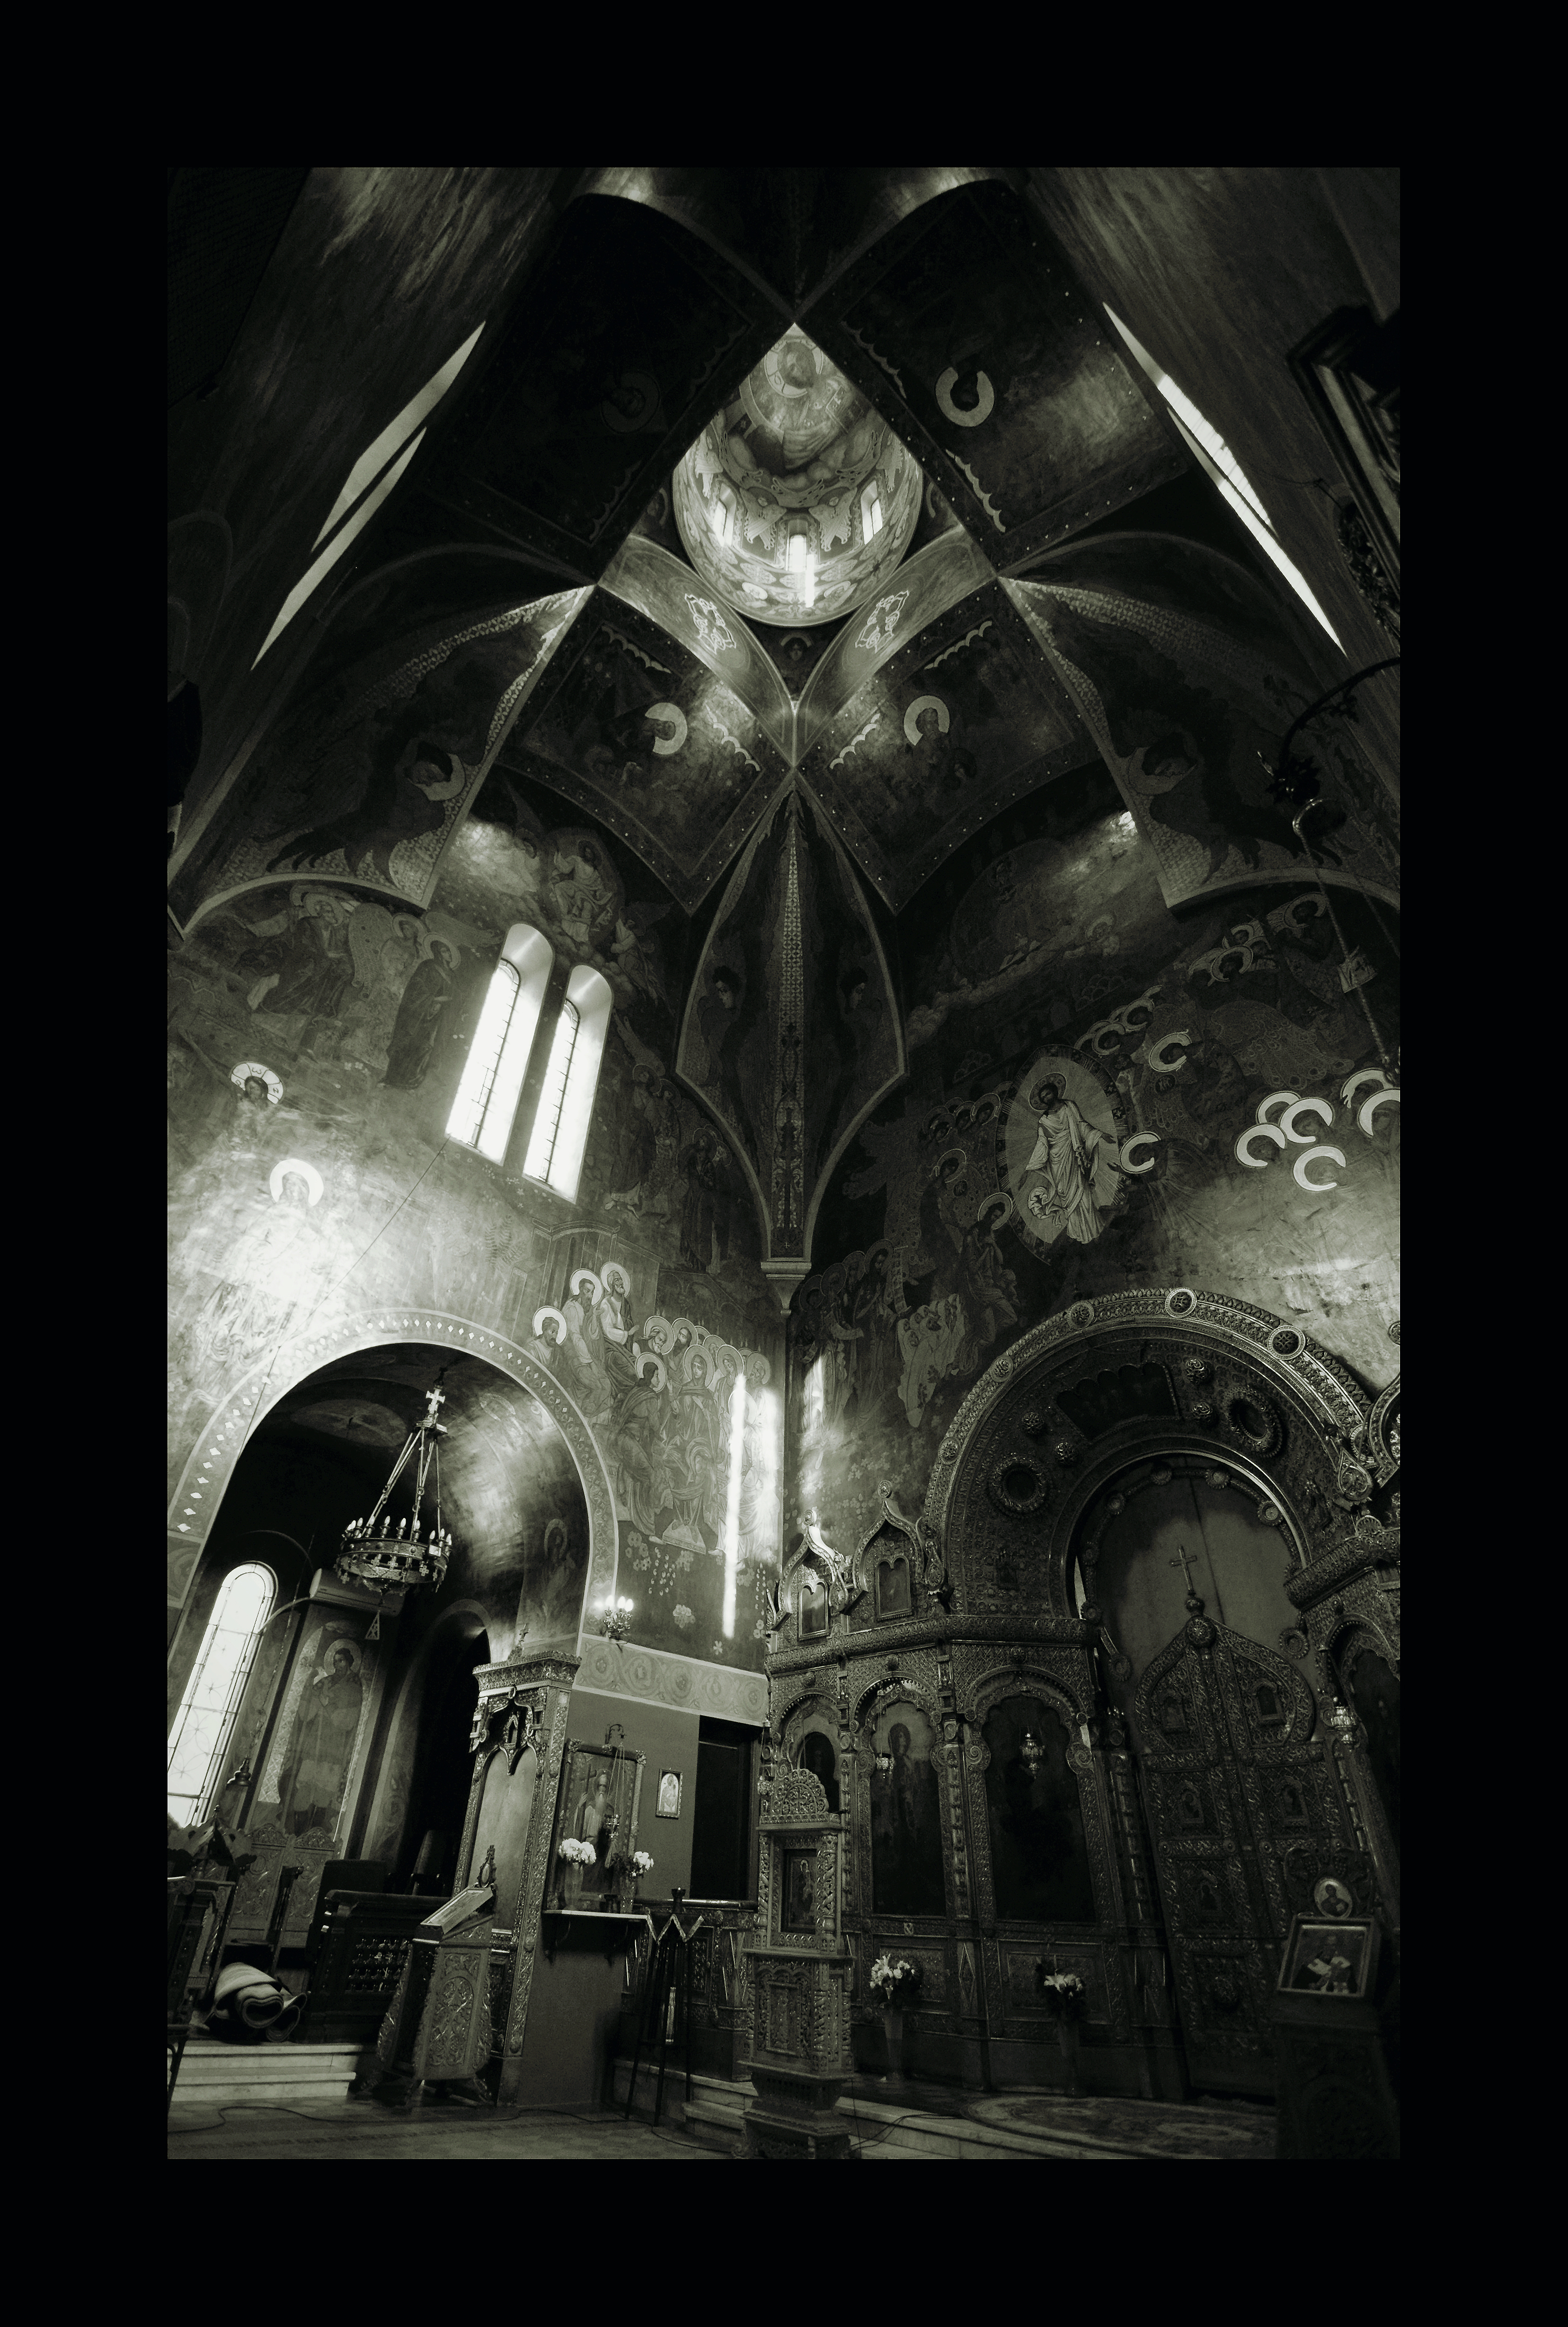
light, black and white, architecture, photography, interior, building, monument, photo, explore, religion, darkness, church, monochrome, christian, photos, religious, cool image, de, iconography, symmetry, churches, fotografie, christianity, romana, image, explored, orthodox, vaulting, eastern, dome, russian, murals, icon, romania, icons, bucharest, screenshot, bor, biserica, arhitectura, orthodoxy, lumina, cupola, pendentives, pendentive, pandantiv, pandantivi, romanian, icoana, eikn, iconostas, iconostasis, ortodoxa, patrimoniu, ortodoxia, ortodoxie, cretinism, cretin, ecclesiastical, bisericeasc, cladire, edificiu, bucuresti, christpantocrator, pantokrator, bisericarusa, bisericastudentilor, paraclisuluniversitar, lmibiima18814, godslight, fictional character, monochrome photography